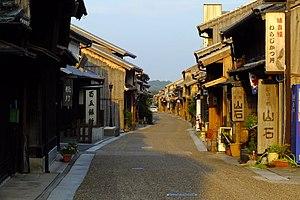
Kameyama est une ville située dans la préfecture de Mie, au Japon.